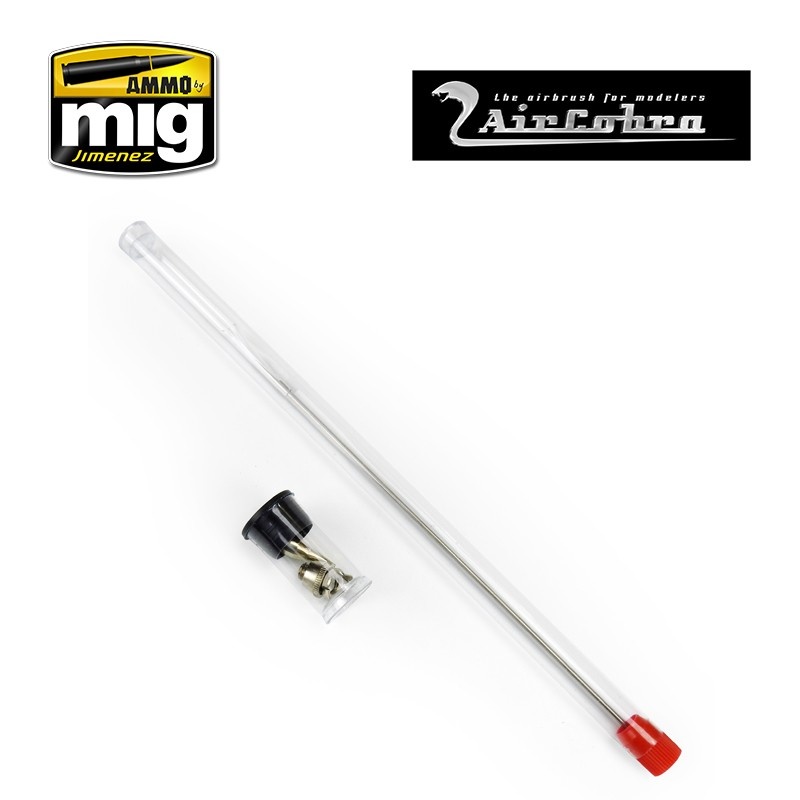
0.3 Needle / Nozzle Refurbish Kit (includes A.MIG-8626, 8627, 8268 and 8629)
Brand: Ammo Mig
Category: Hardware > Tool Accessories > Paint Tool Accessories > Airbrush Accessories